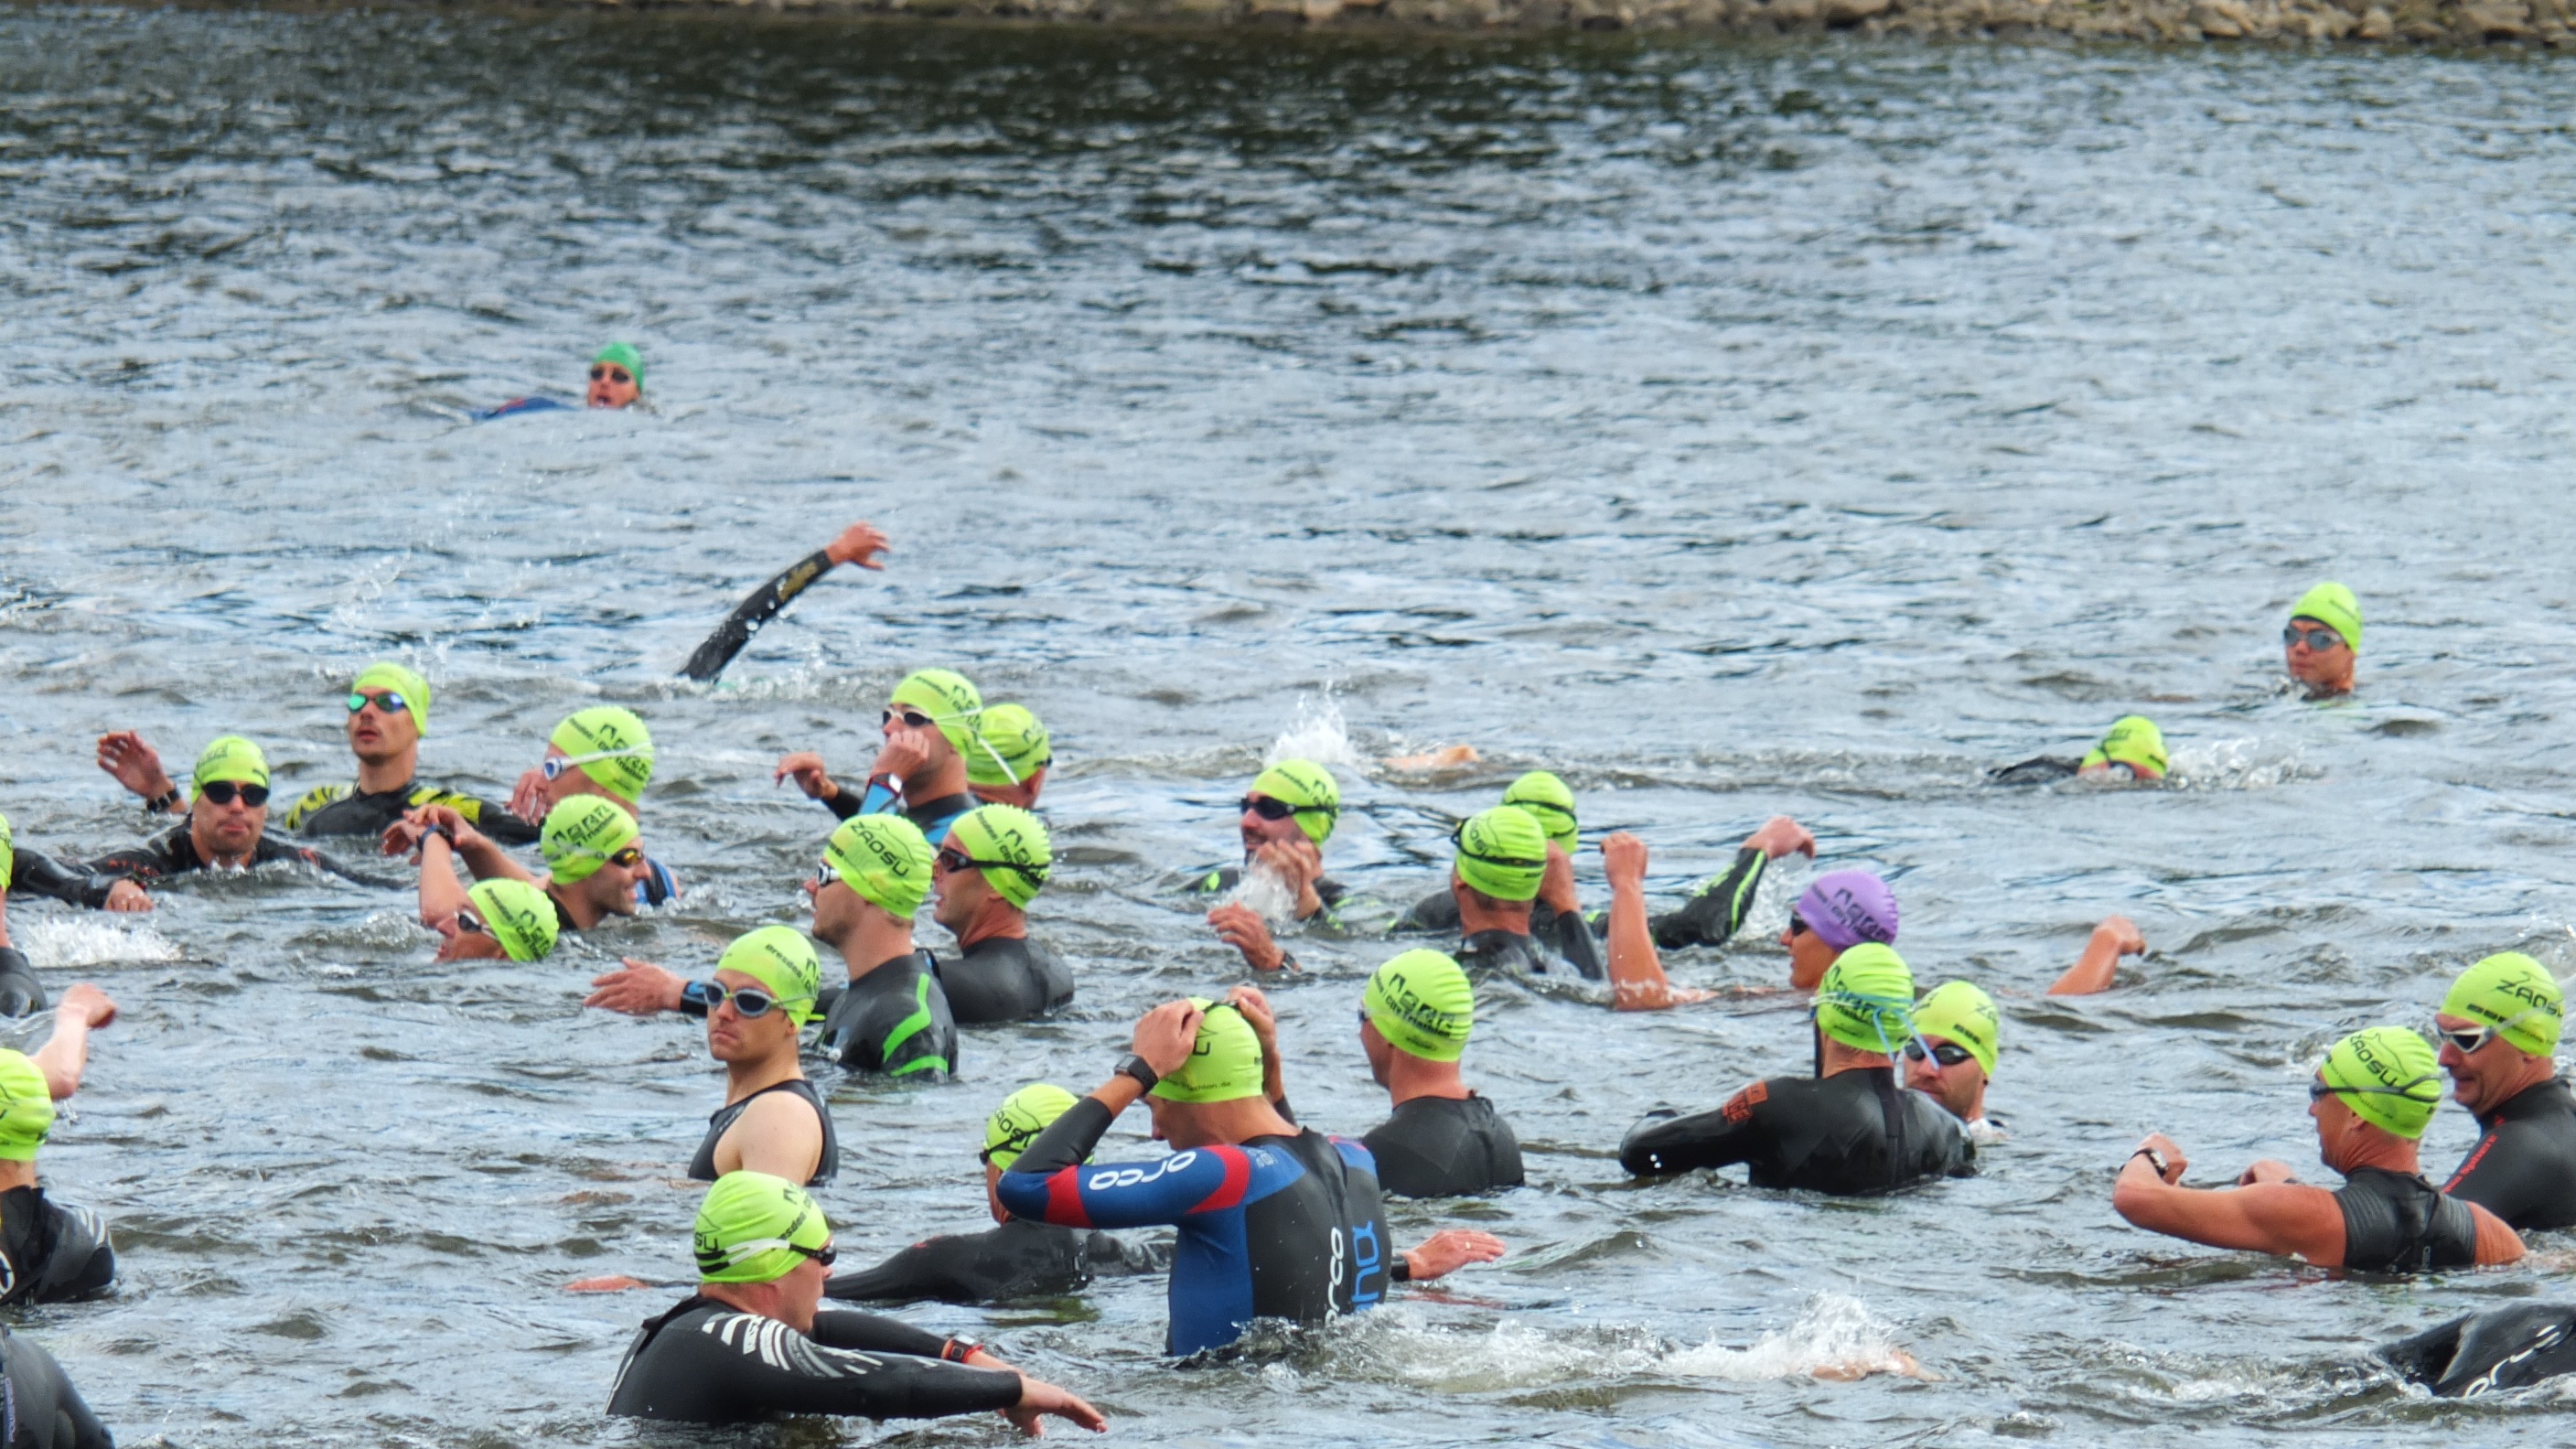
boat, recreation, paddle, vehicle, sports, boating, event, rowing, triathlon, dresden, raft, canoeing, water sport, outdoor recreation, city triathlon, watercraft rowing, endurance sports, open water swimming